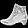
Label: Ankle boot